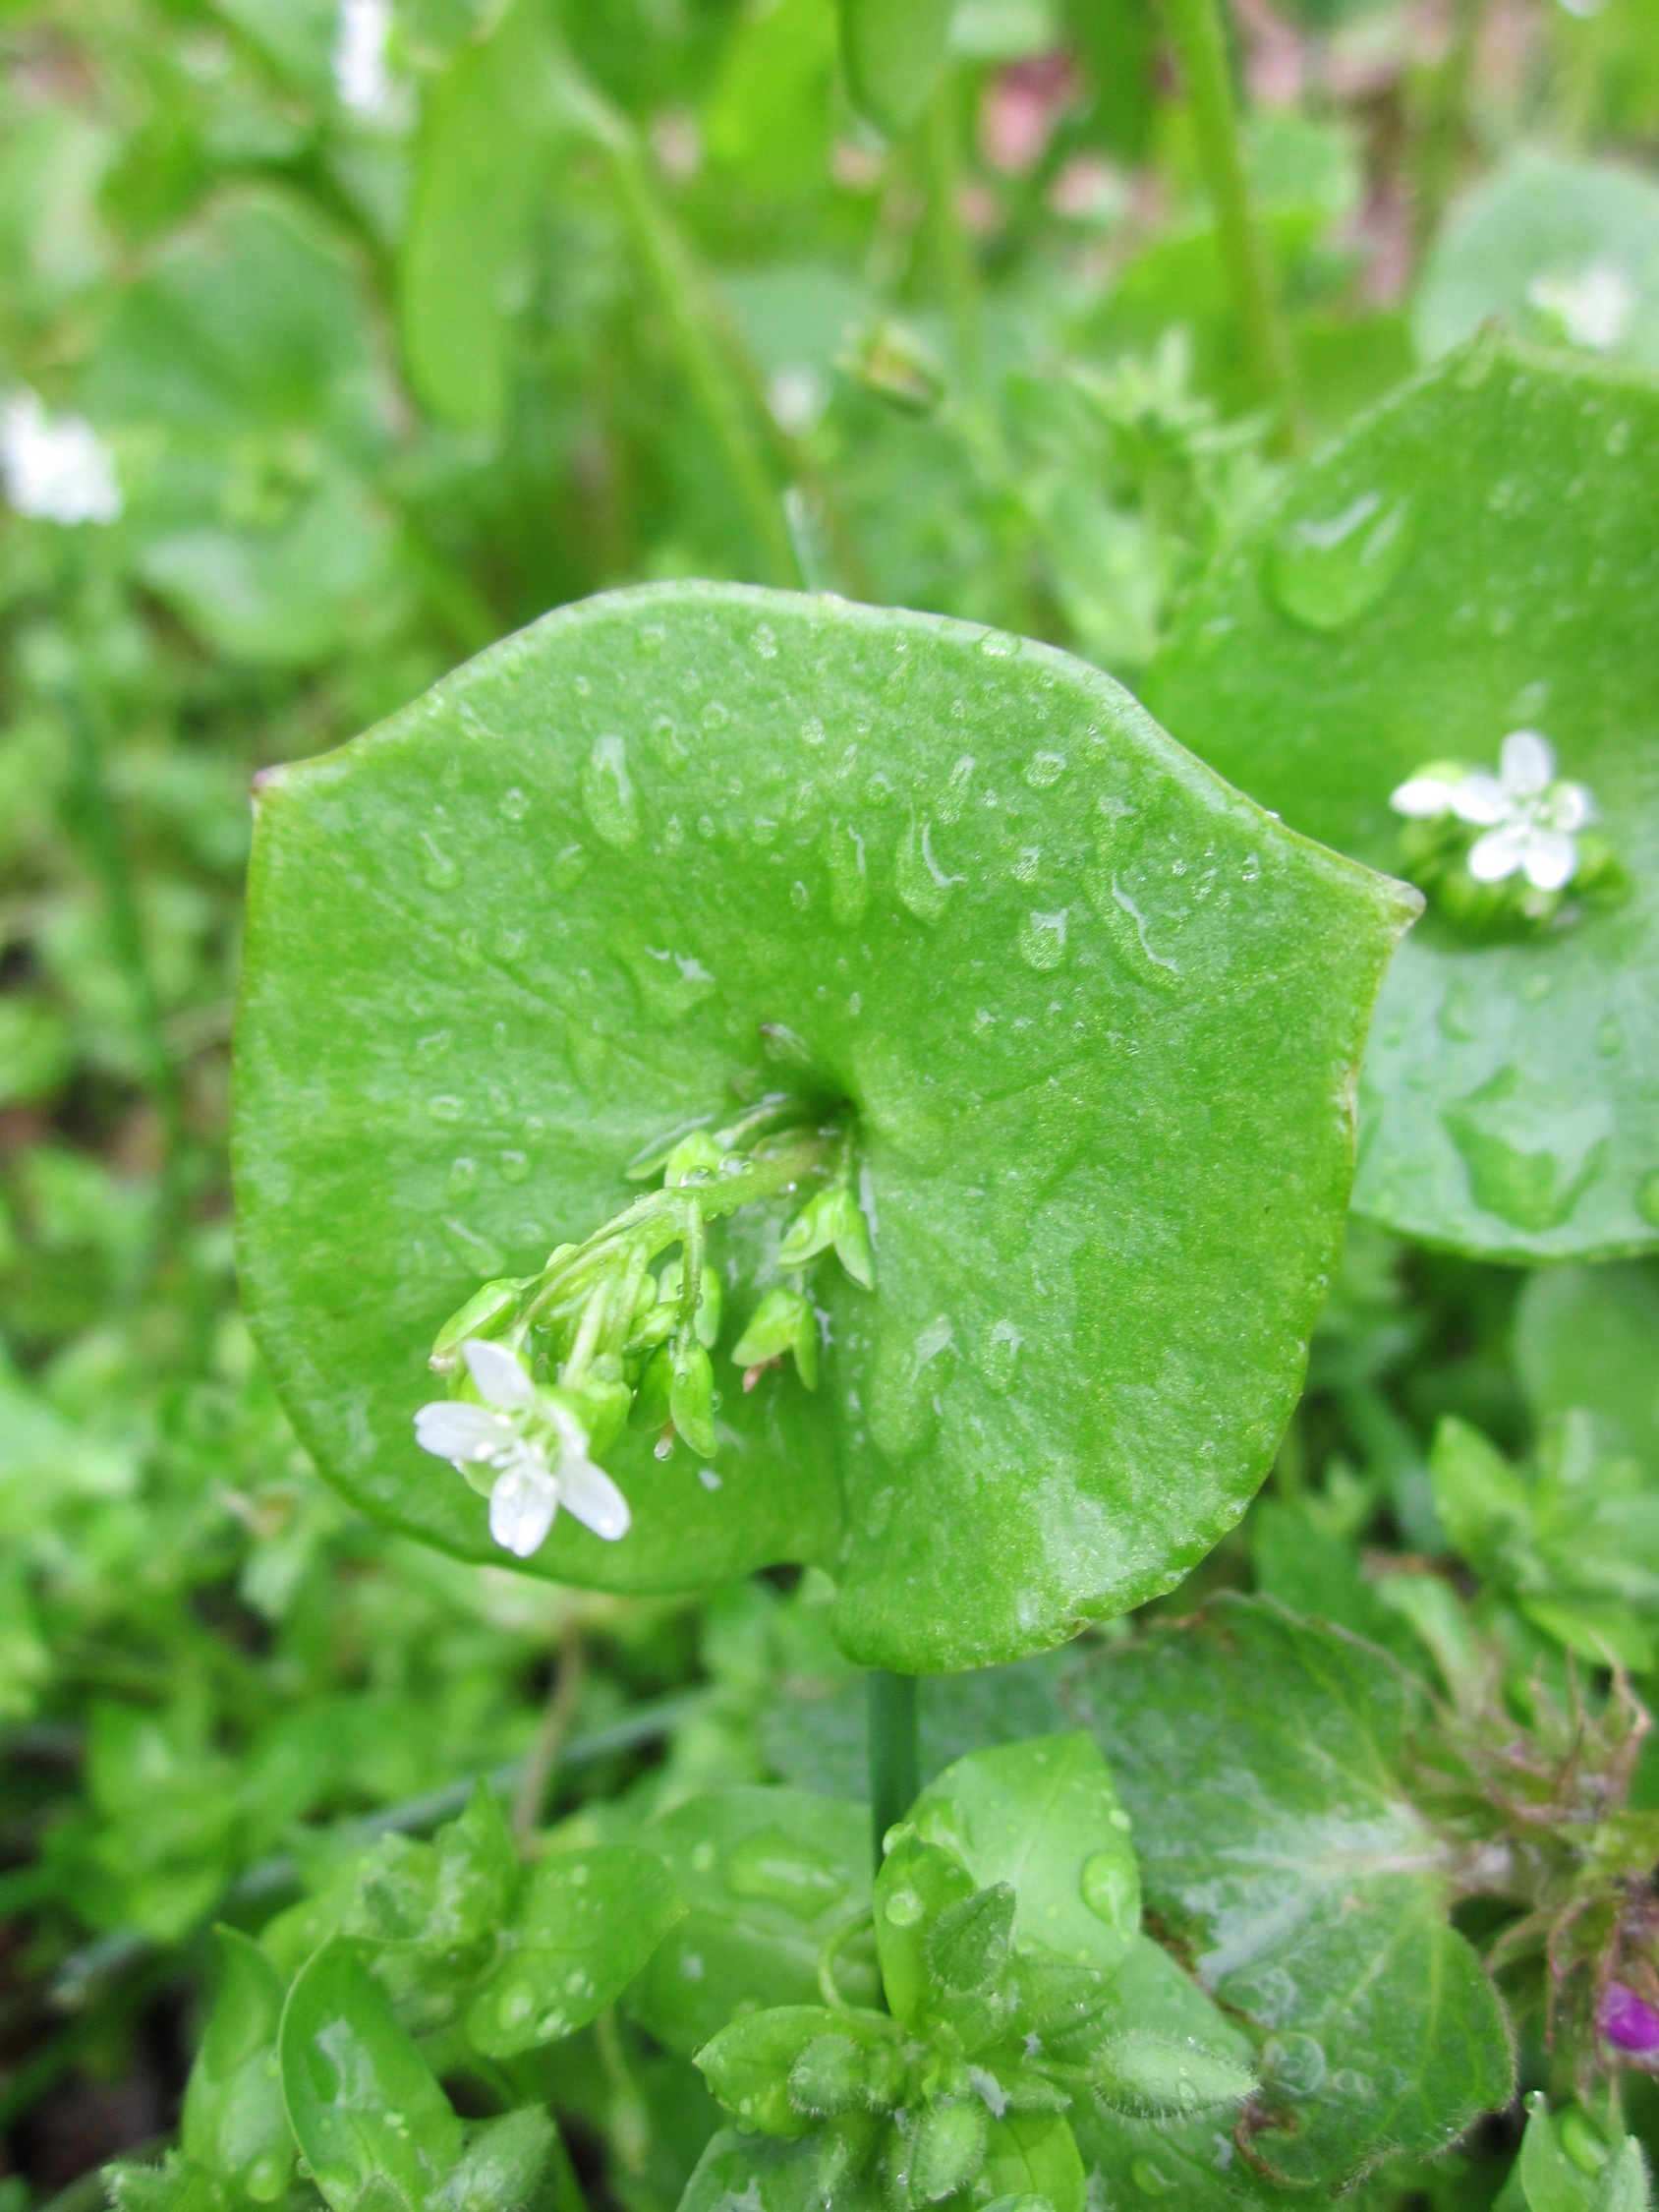
plant, leaf, flower, food, herb, produce, vegetable, botany, flora, wildflower, species, flowering plant, annual plant, claytonia perfoliata, indian lettuce, spring beauty, winter purslane, miner's lettuce, land plant, leaf vegetable, centella